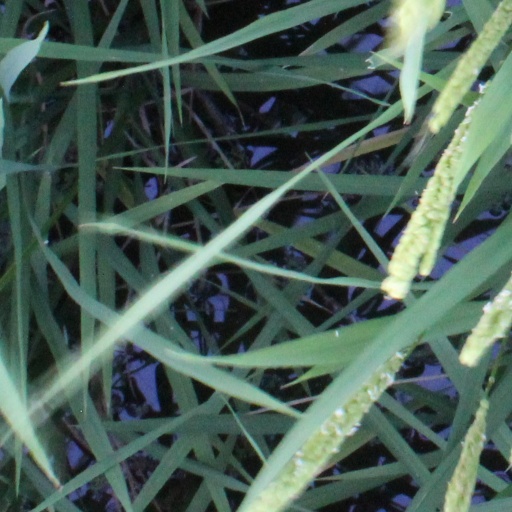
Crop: rice